EP Daily

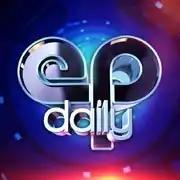
Logo

EP Daily (formerly The Electric Playground) is a daily news television show that covers video games, movies, TV shows, comic books, collectibles and gadgets. Created and executive produced by host Victor Lucas, and his Vancouver, British Columbia production company EP Media Ltd (formerly Greedy Productions Ltd), "EP Daily" was a staple on airwaves since its debut in September 1997. The show continues to produce and publish content on the Electric Playground Network's YouTube channel.